Puente Nuevo (Murcia)

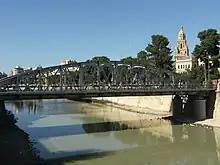
The New Bridge over the River Segura seen from downstream. In the background the tower of the Cathedral.

El Puento Nuevo (Spanish for New Bridge) or Puente de Hierro (Spanish for Iron Bridge) is a parabolic metallic bridge spanning the Segura River, completed in 1903 and located in the city of Murcia (Region of Murcia, Spain). As the second bridge built in the city across the river, was called "New Bridge" to distinguish it from the old bridge (Puente Viejo o Puente de los Peligros), even though today it is the second oldest of the city.